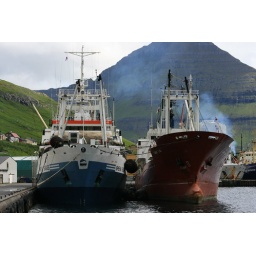
A Russian trawler discharging fish over to a cargo boat on the Faroe Islands